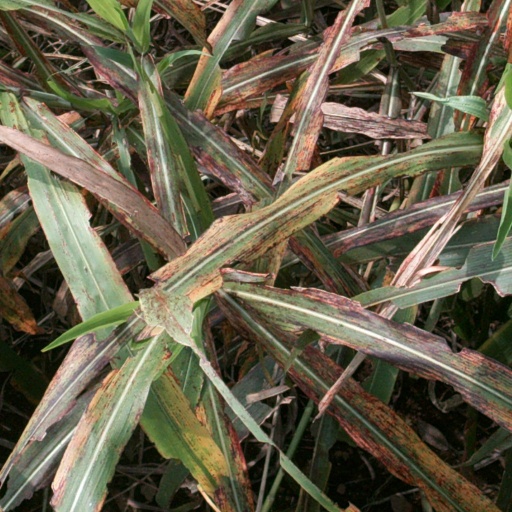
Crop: sorghum